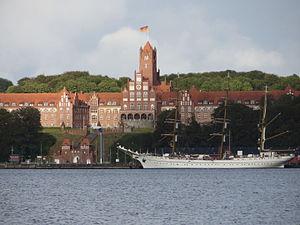
Le fjord de Flensbourg est un fjord de l'ouest de la mer Baltique, sur la côte est de la Péninsule Cimbrienne. La frontière entre l'Allemagne et le Danemark passe par ce fjord.